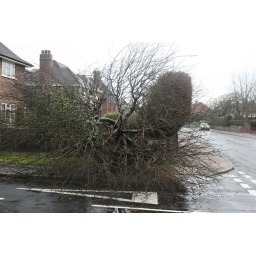
tree blown in high winds on sunday 2nd dec 07 as seen on local television news and local papers/websites